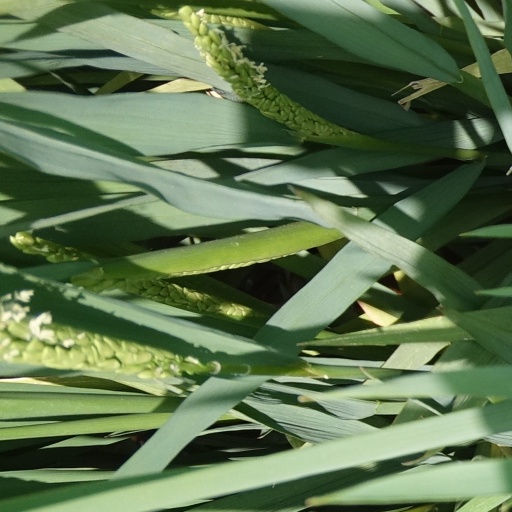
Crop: rice